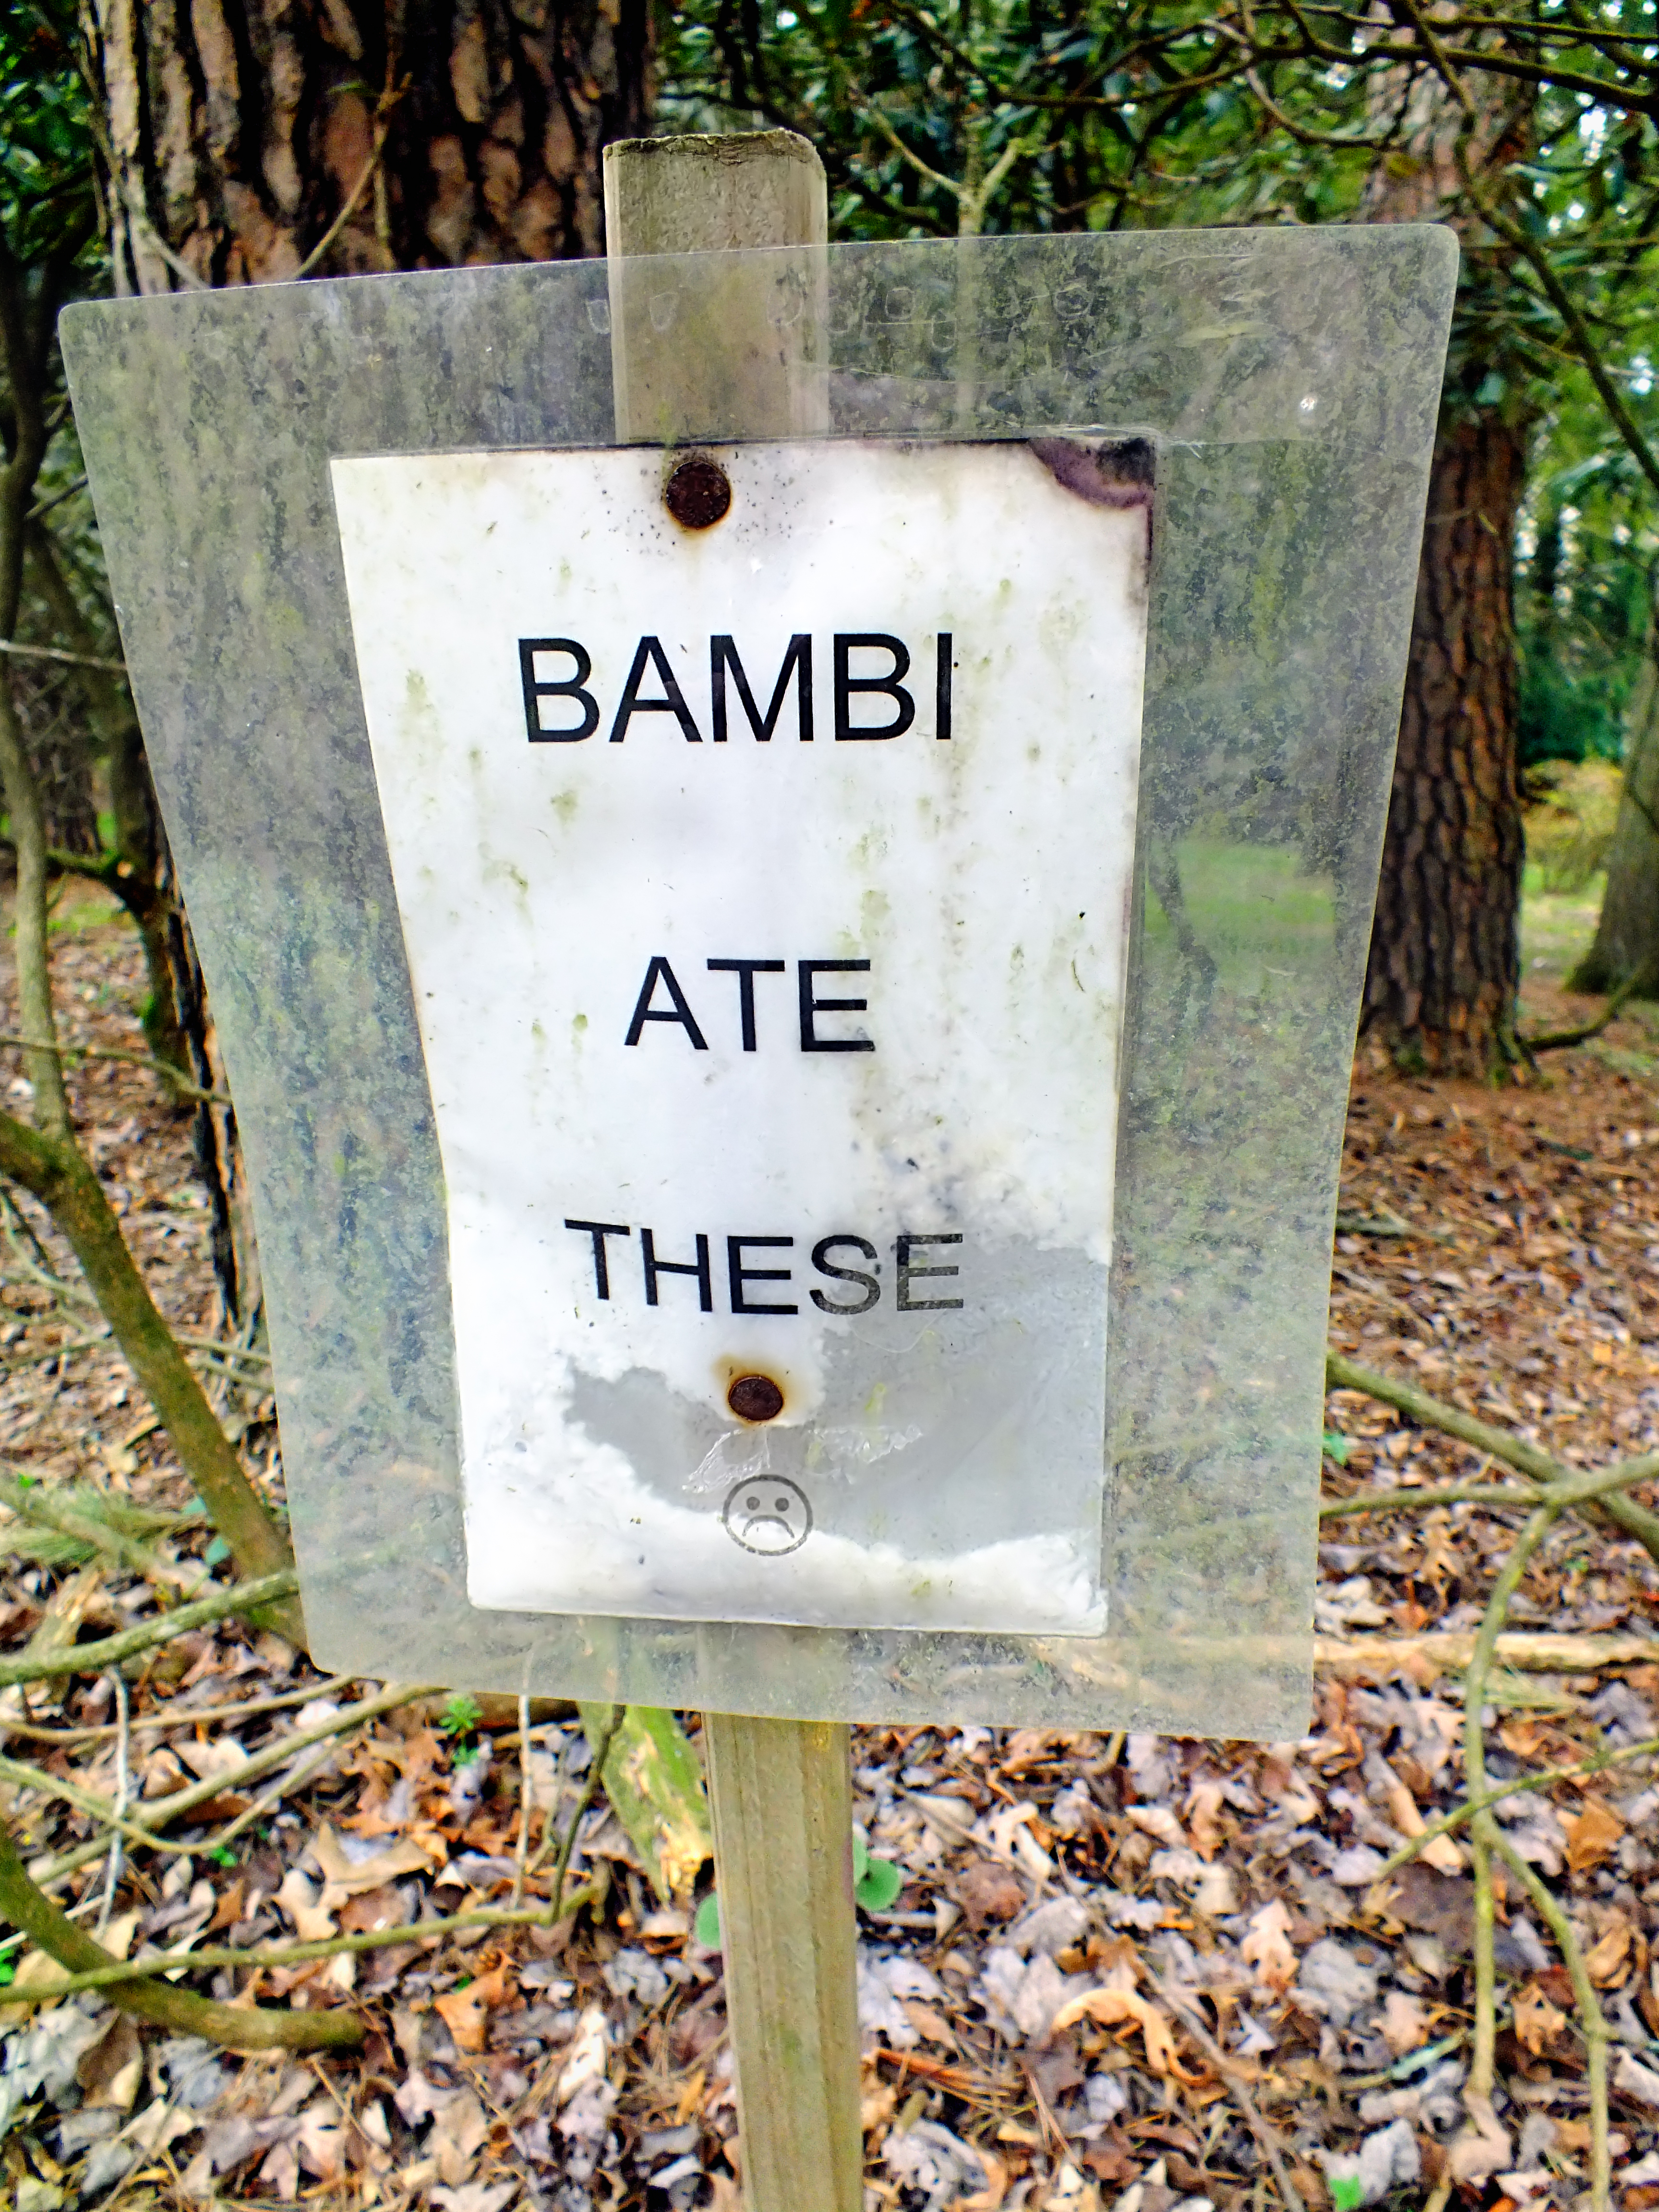
hiking, sign, memorial, creativecommons, litter, pennsylvania, lehighvalley, northamptoncounty, graverarboretum, deeroverbrowsing